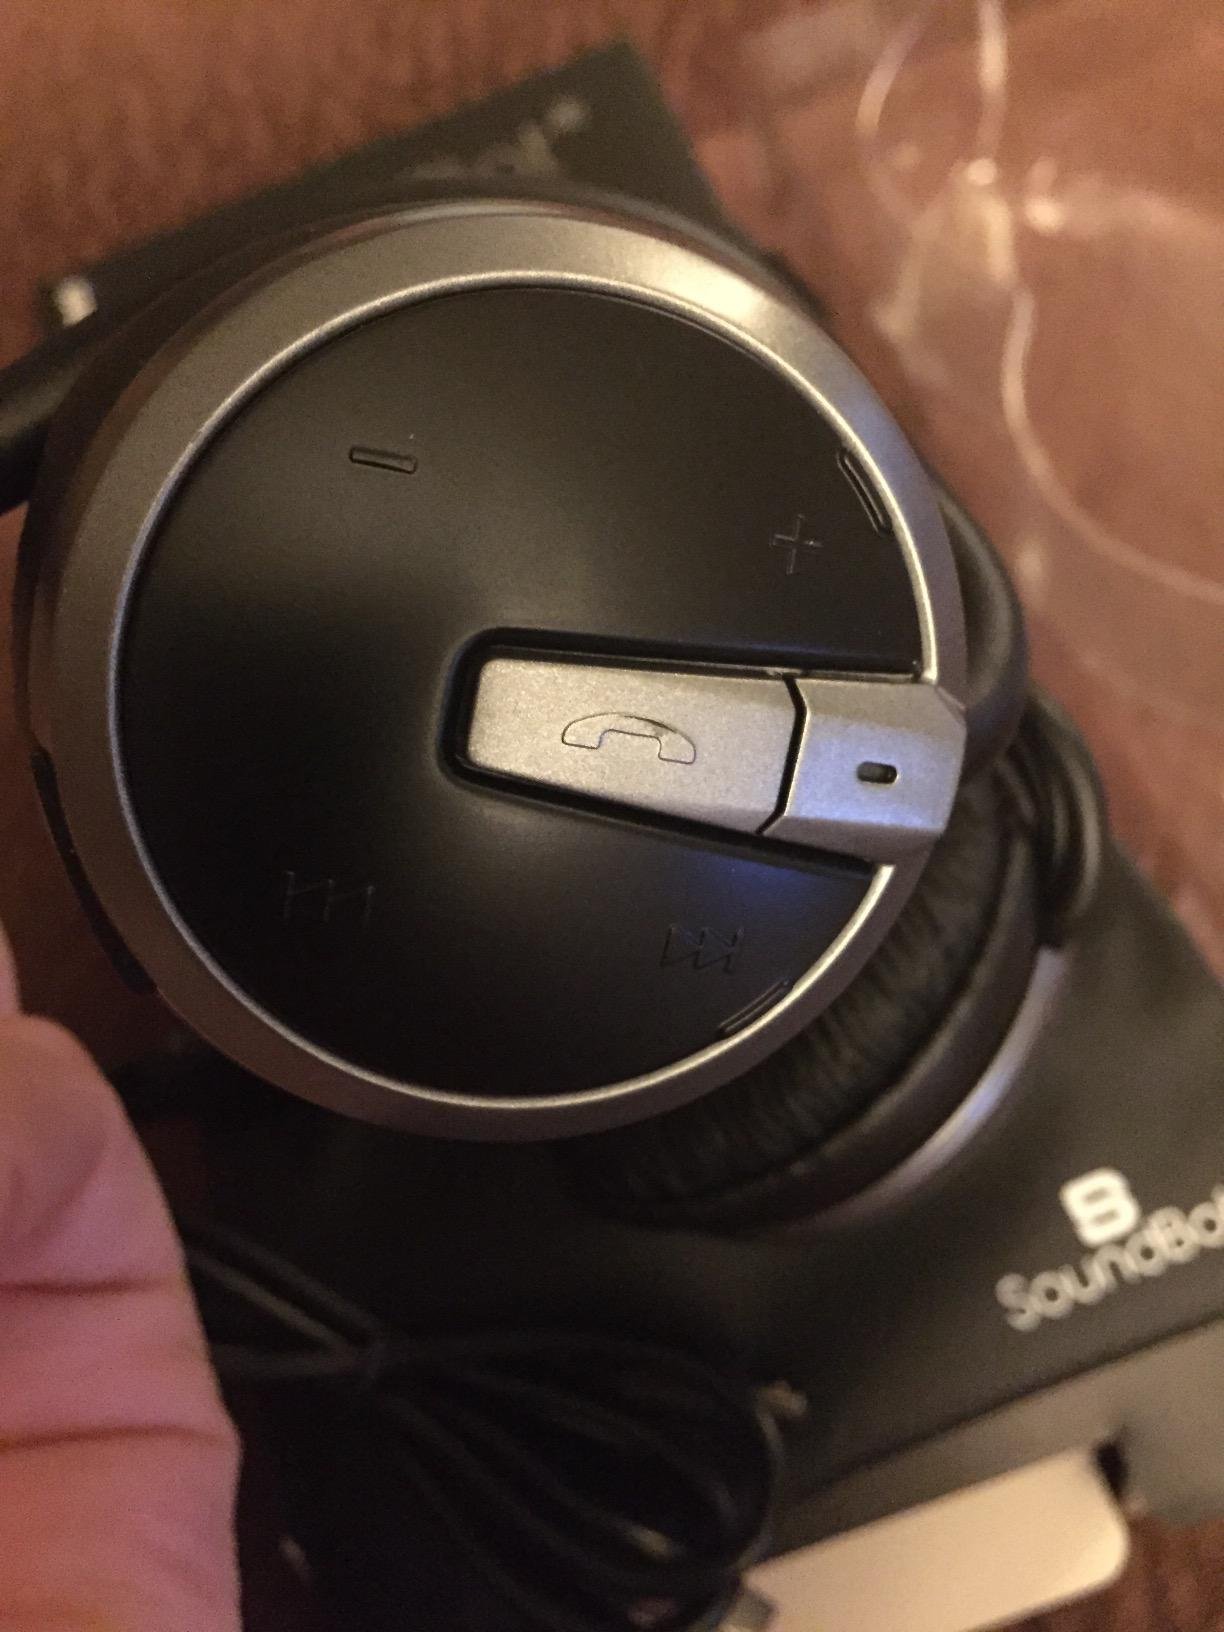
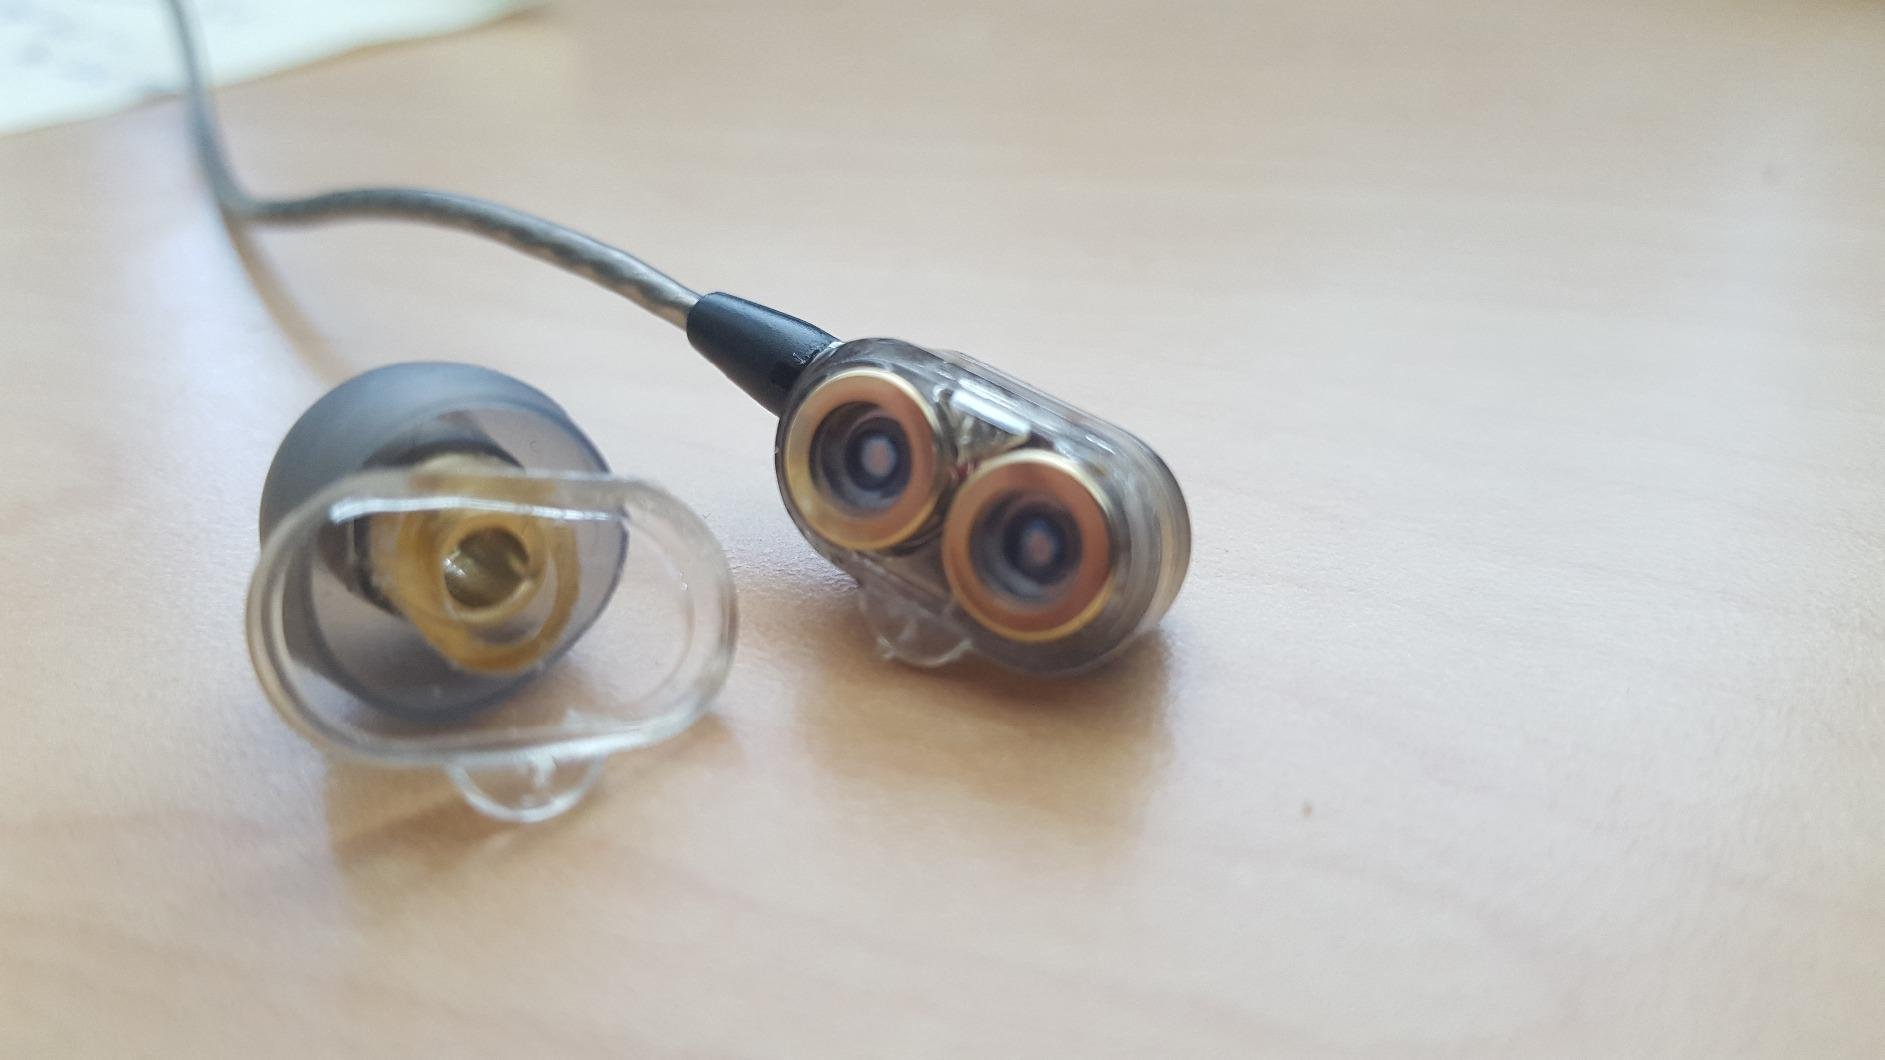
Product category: headphones
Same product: no